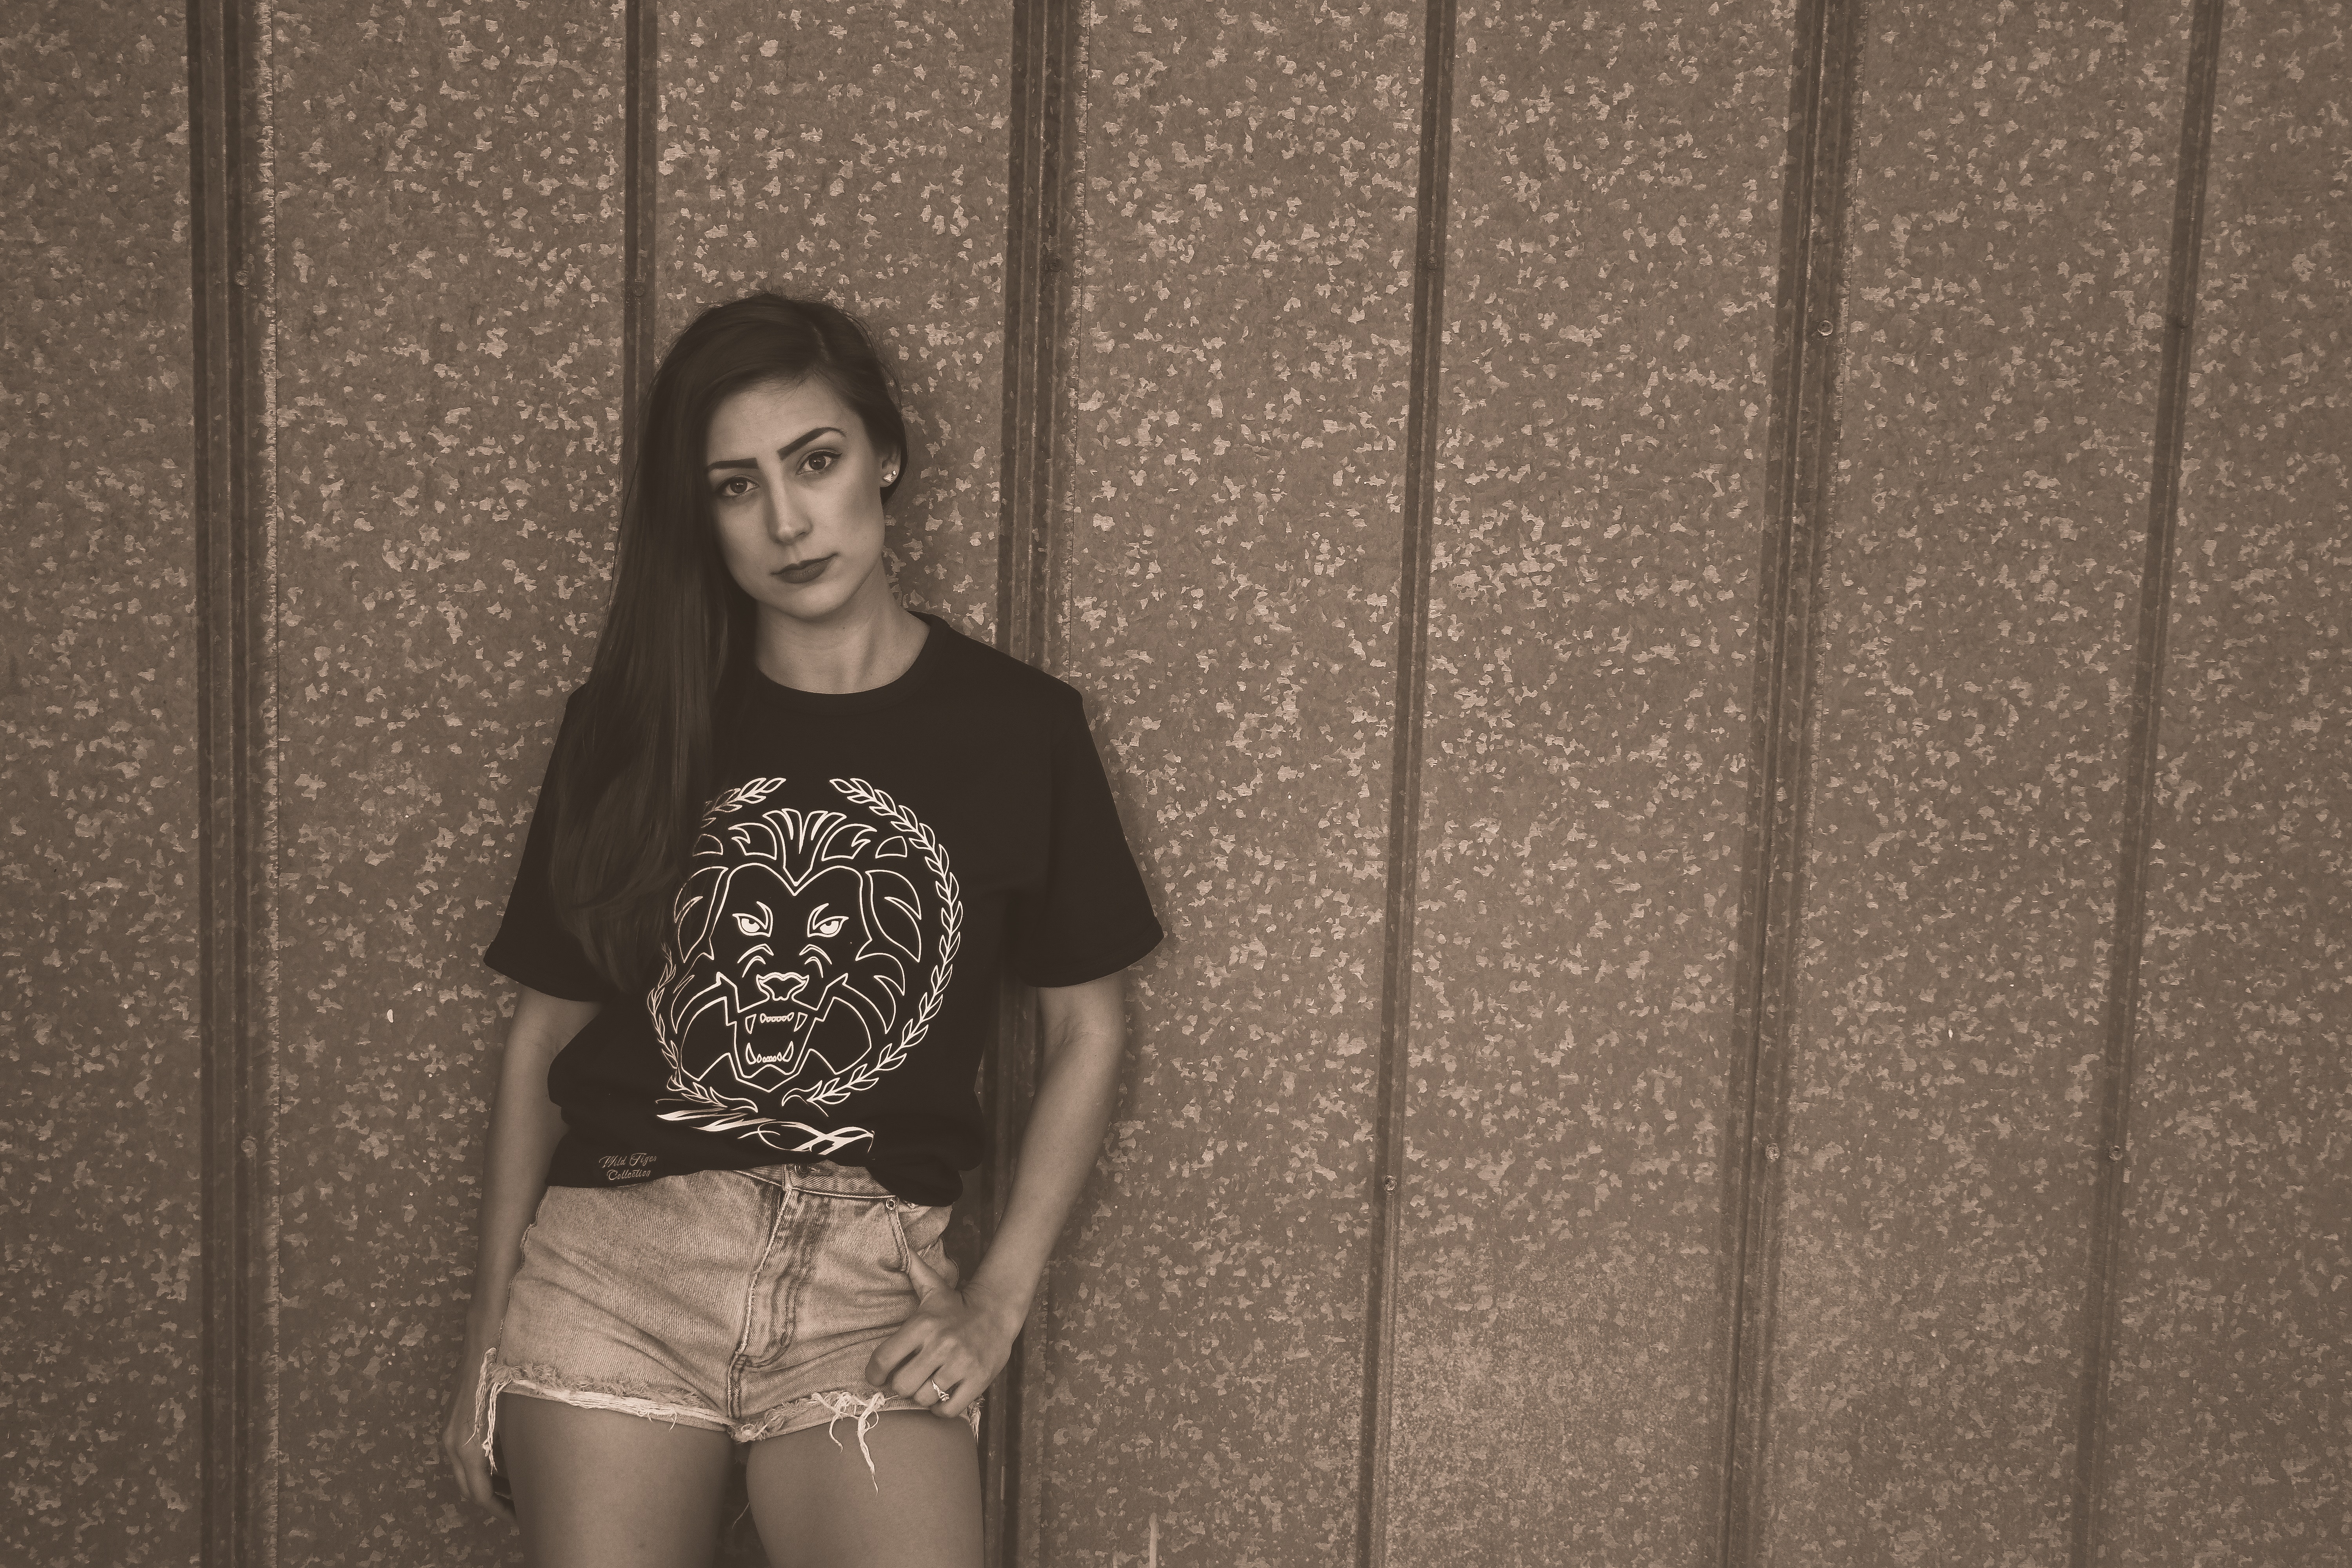
white, black, standing, wall, head, t shirt, black and white, snapshot, smile, shoulder, fashion, monochrome, joint, photography, long hair, monochrome photography, shorts, style, pattern, top, vacation, photo shoot, child